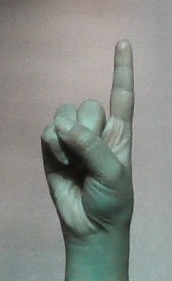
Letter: bb